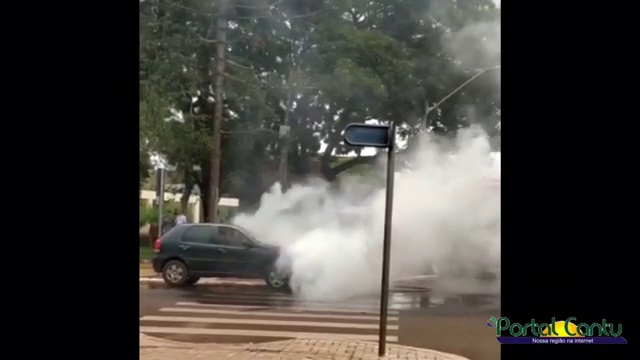
Fire: no
Smoke: yes